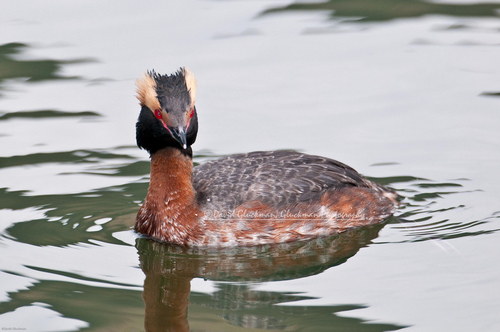
a black headed bird with white cheek patches and bright red eyes.
this is a brown bird with a black back and a black head.
a mid-size bird with red eyerings, dark back and black head with light tan eyebrows.
this larger bird is brown and has black wings and a black crownwhite cheek patch black headed bird with brown and white belly, dark brown back.
this is a large colorful bird, with a black head and back, and pale yellow eyebrows.
swimming, the bird in this picture has beady red eyes, a black head, and light red eyebrow feathers.
this bird is brown with black and has a long, pointy beak.
this bird has wings that are black and has a red body and eyes
this bird has a small pointed black bill with a black crown and white eyebrows.
Species: Horned Grebe